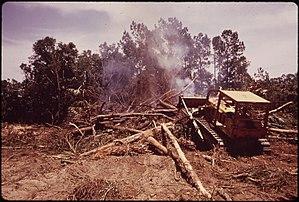
La déforestation aux États-Unis commence de façon significative avec l'arrivée des colons européens. Avant leur arrivée, environ la moitié du territoire était couvert de forêts, soit environ 4 140 000 km2. L'essentiel de la déforestation a eu lieu avant 1910. Le minimum a été atteint vers 1920, et la surface des forêts est restée stable ensuite au XXᵉ siècle.